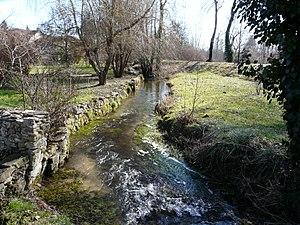
La Julie en aval du lavoir de Saint-Just, Dordogne, France.
Saint-Just est une commune française située dans le département de la Dordogne, en région Nouvelle-Aquitaine.